Bennelong Apartments

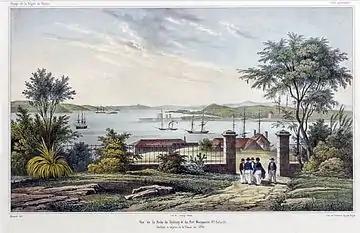
View east across Sydney Cove, c. 1841

The Bennelong Apartments is a residential apartment building and multi-use complex on the east side of Sydney's Circular Quay. The buildings were designed by Andrew Andersons and PTW Architects, and completed in 1998.